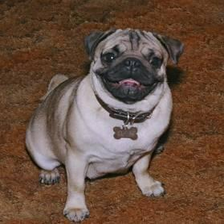
Species: dog
Breed: pug